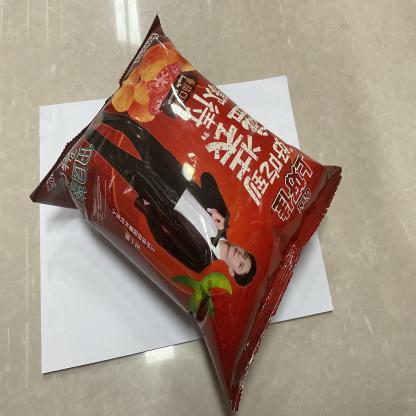
Label: plastics